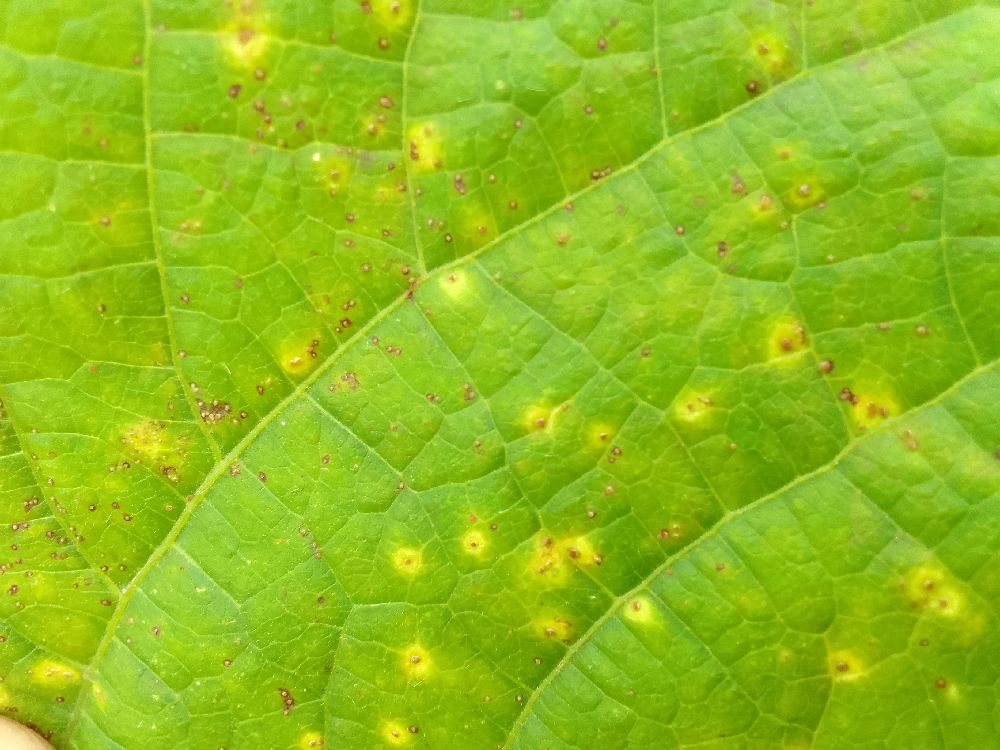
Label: rust